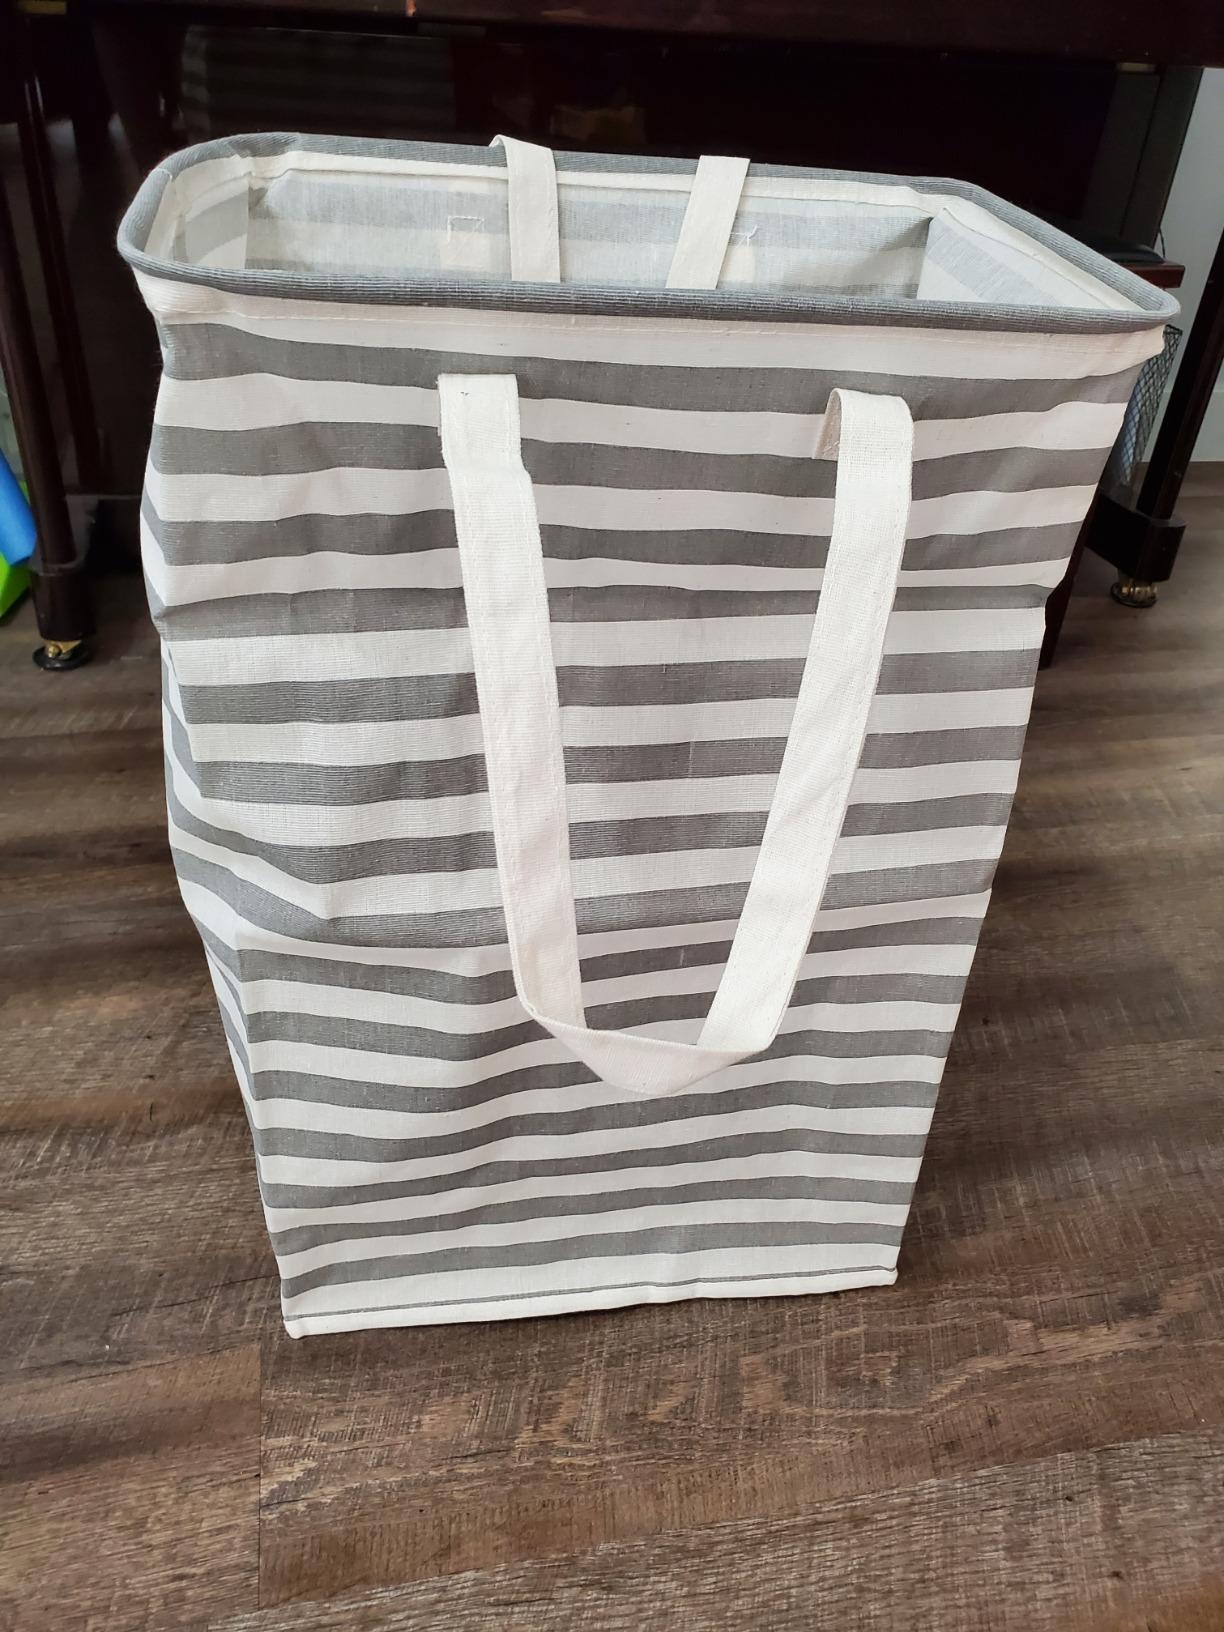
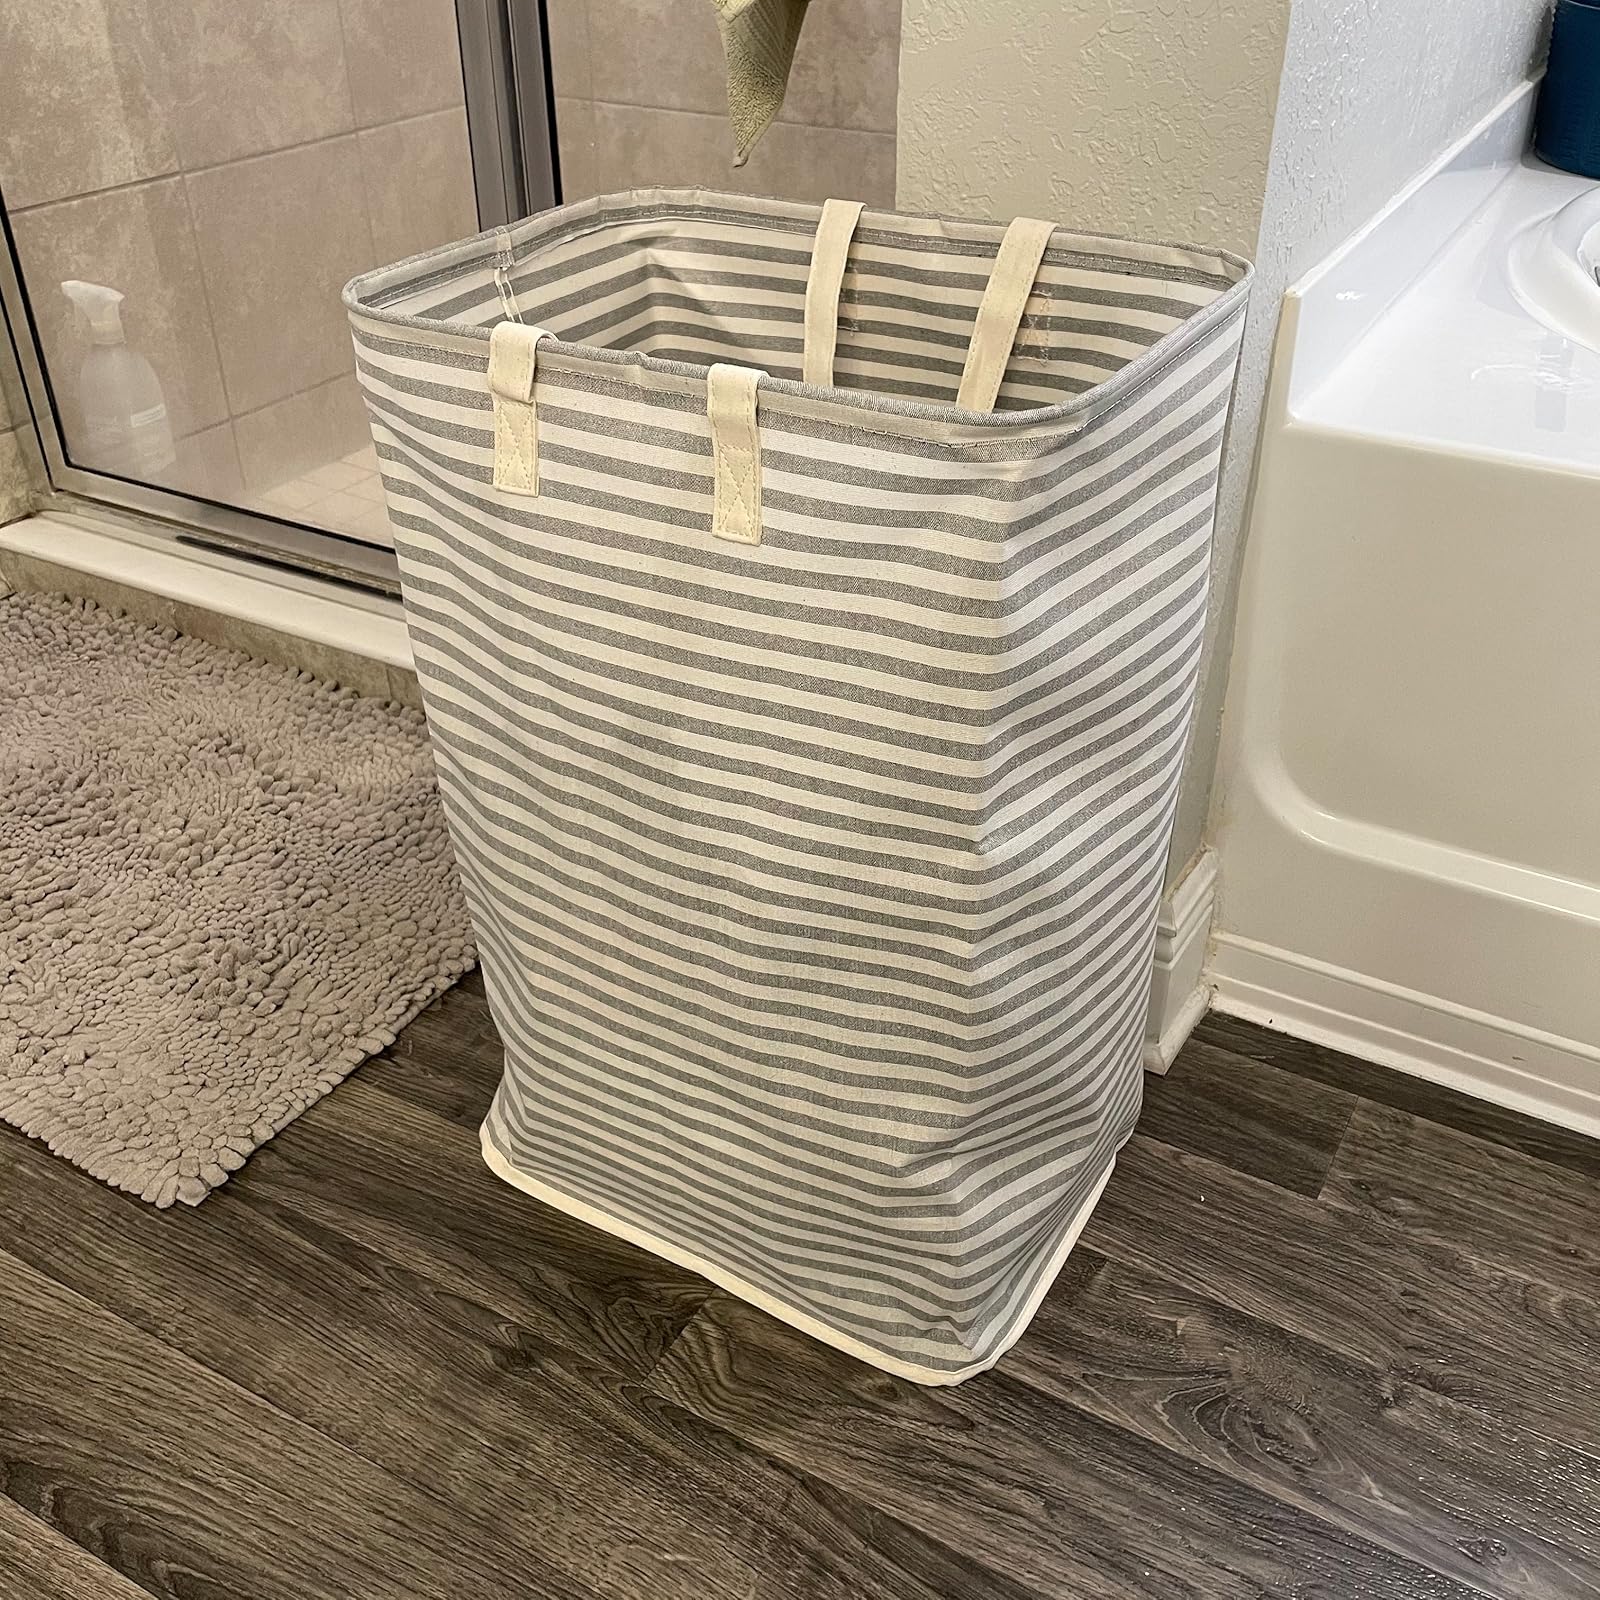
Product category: items_hamper
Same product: no